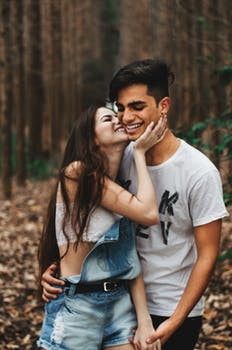
Label: No Watermark